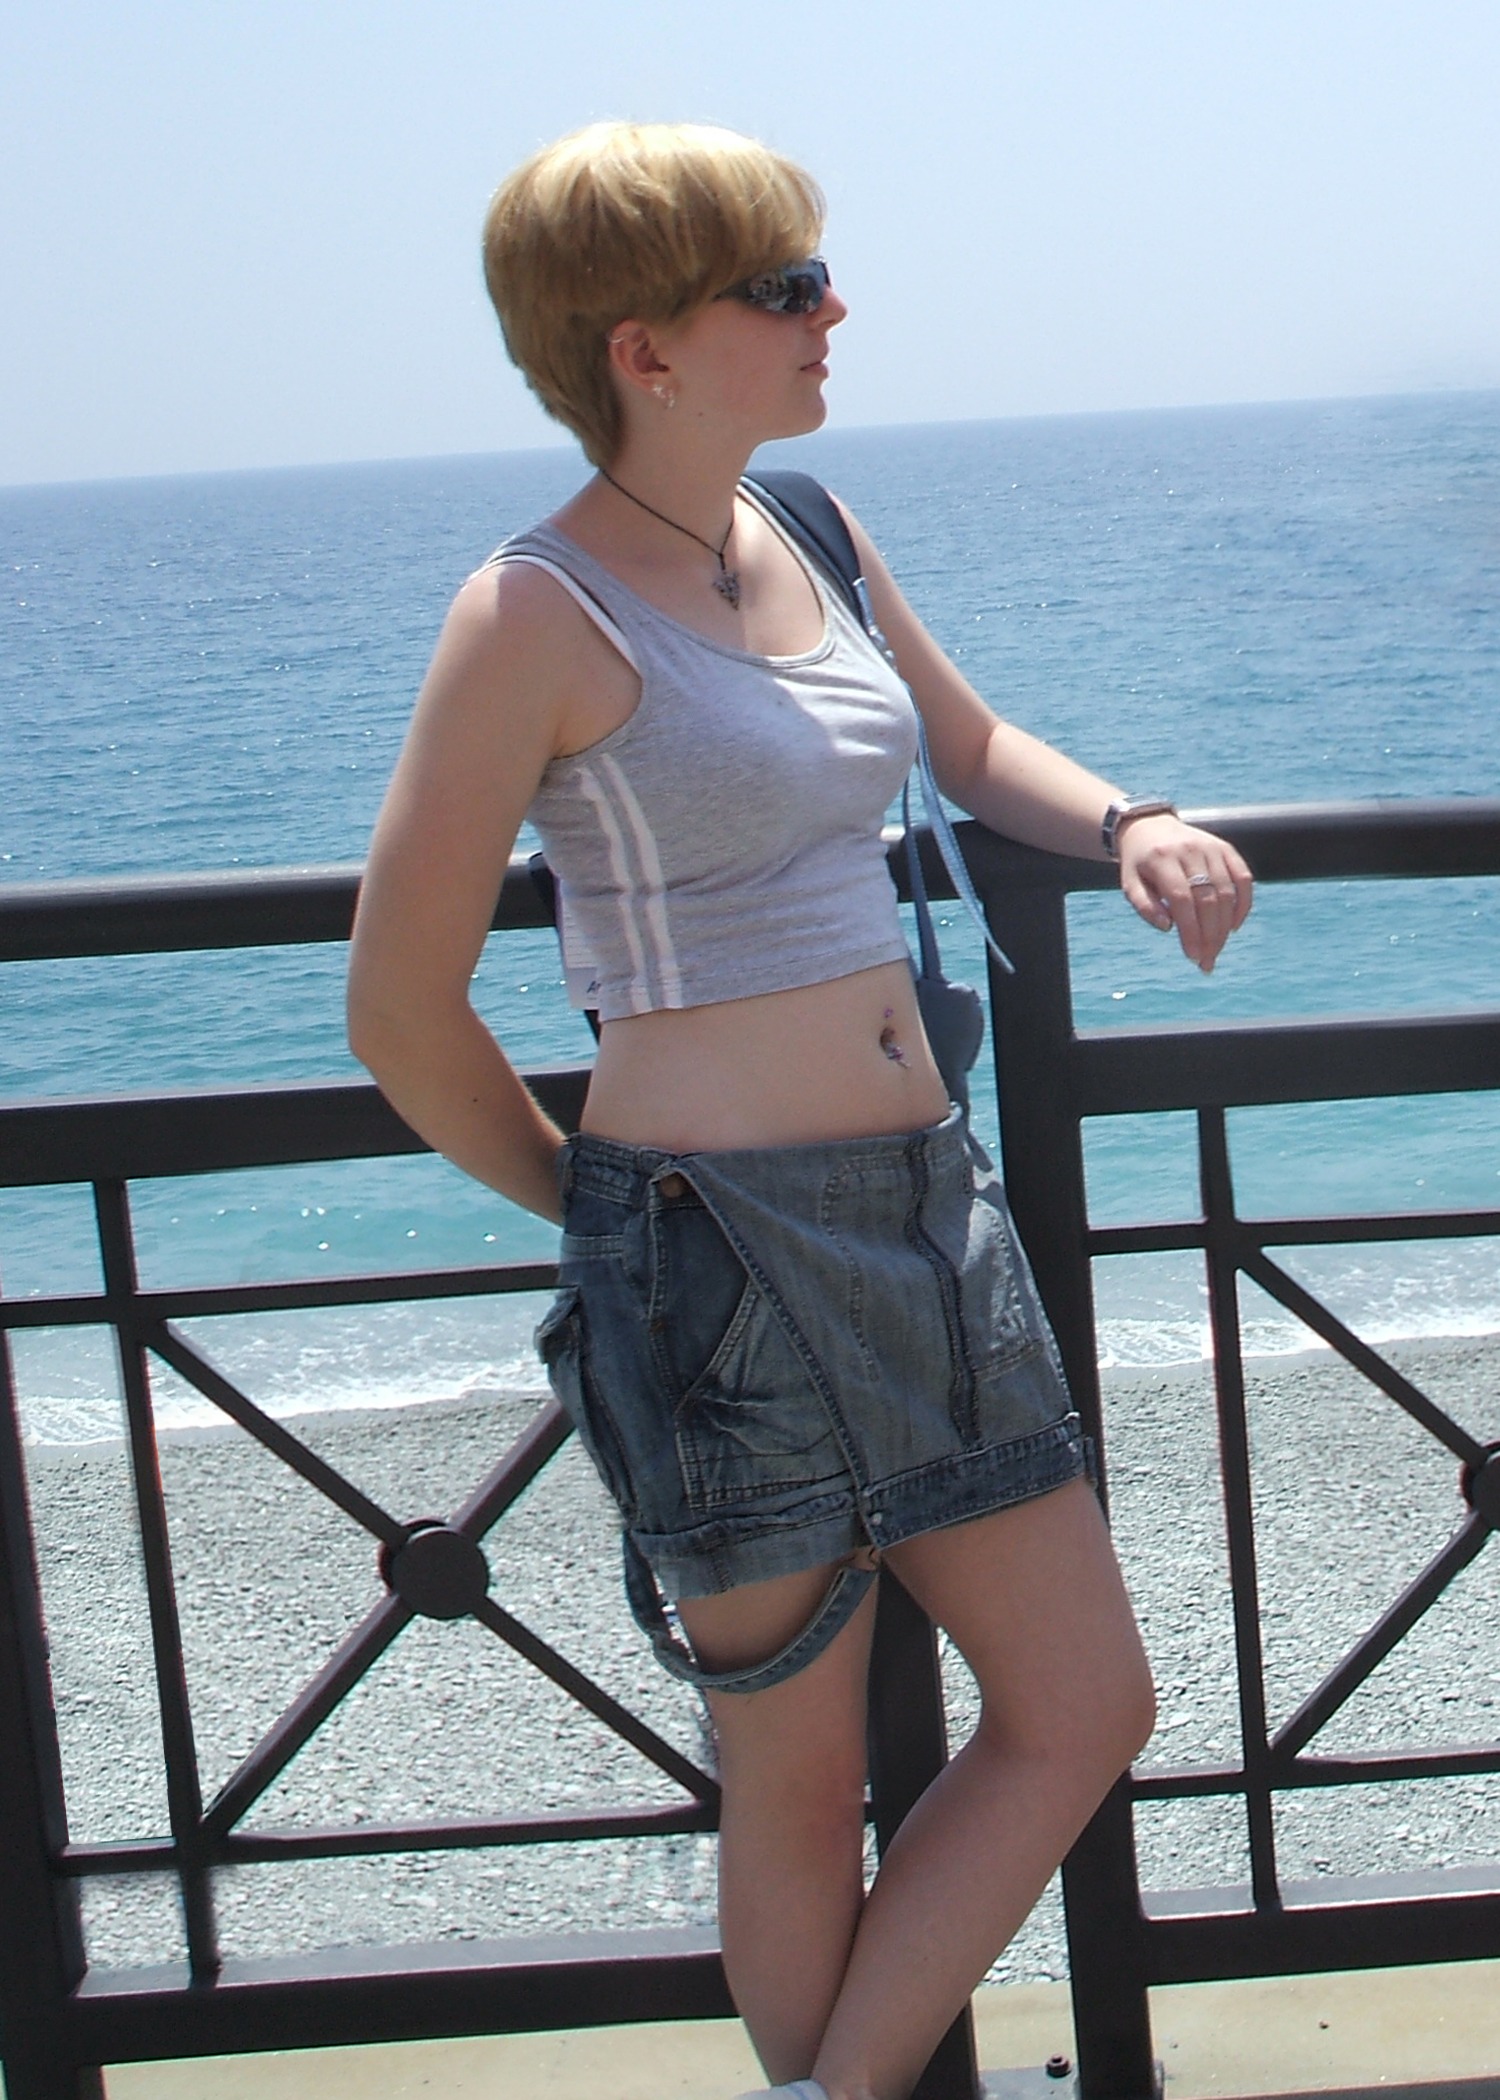
beach, sea, water, sand, ocean, girl, woman, hair, tide, vacation, leg, model, spring, holiday, fashion, blue, clothing, lady, hairstyle, swimwear, human body, relaxation, dress, thigh, photograph, beauty, blond, image, costume, abdomen, photo shoot, human positions